Tobias Feisthammel

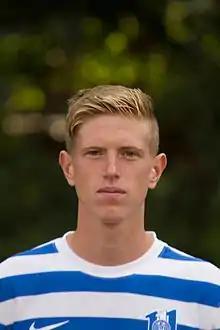
Feisthammel in 2013

Tobias Achim Feisthammel (born 22 February 1988) is a German footballer currently playing for SV Breuningsweiler.